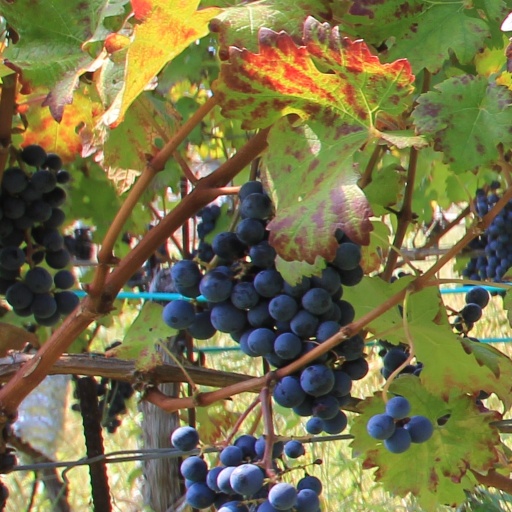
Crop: grape